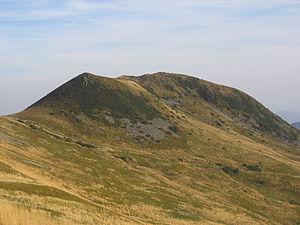
La Pologne compte 23 parcs nationaux, étendus sur une superficie totale de 3 145 km² :